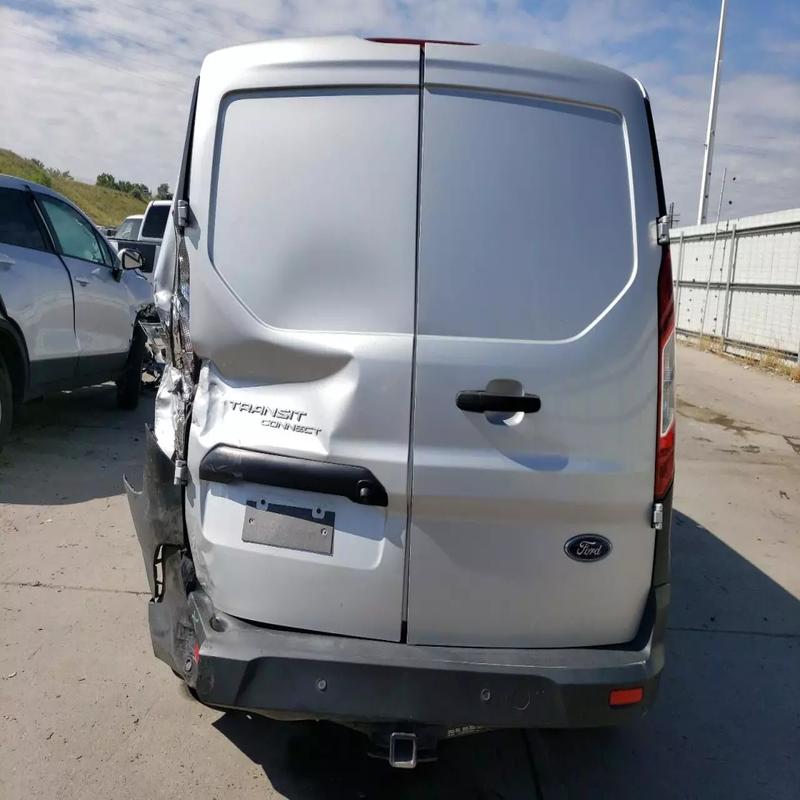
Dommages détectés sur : porte arrière gauche, aile arrière droite, feu arrière droit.
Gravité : mineur